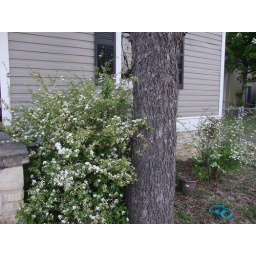
Bush by office door